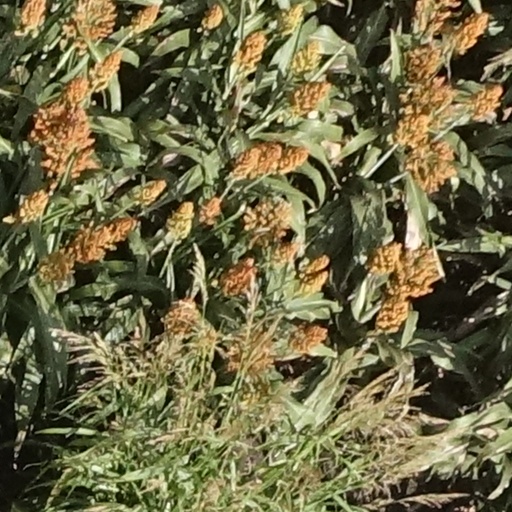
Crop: sorghum